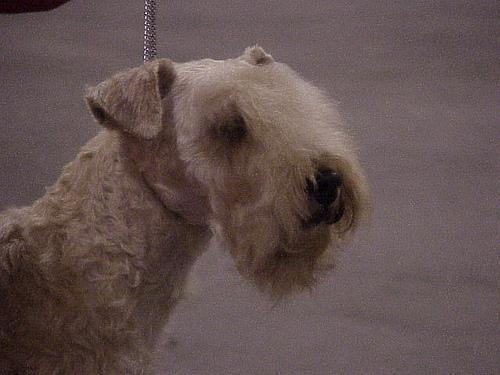
Lakeland_terrier